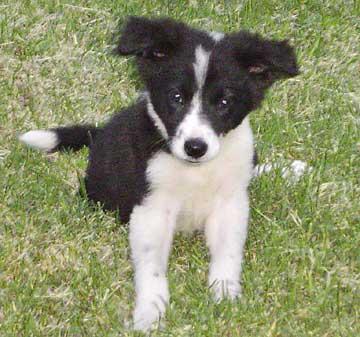
collie